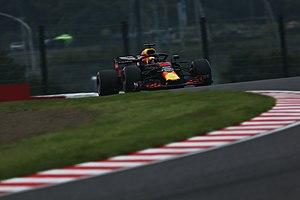
Daniel Joseph Ricciardo, né le 1ᵉʳ juillet 1989 à Perth en Australie-Occidentale, est un pilote automobile australien. Il a couru de 2014 à 2018 dans l'écurie autrichienne Red Bull Racing, pour laquelle il a obtenu sept victoires, trois pole positions, treize meilleurs tours en course et 29 podiums, puis il s'engage avec Renault à partir de la saison 2019.
Le Grand Prix automobile du Japon 2018 disputé le 7 octobre 2018 sur le circuit de Suzuka, est la 993ᵉ épreuve du championnat du monde de Formule 1 courue depuis 1950. Il s'agit de la 34ᵉ édition du Grand Prix du Japon comptant pour le championnat du monde de Formule 1, la trentième disputée à Suzuka et la dix-septième manche du championnat 2018.
Le championnat du monde de Formule 1 2018 est la 69ᵉ édition du championnat du monde de Formule 1. Il comporte vingt-et-une courses, avec les retours au calendrier des Grands Prix de France et d'Allemagne et démarre le 25 mars en Australie, pour s'achever le 25 novembre à Abou Dabi. Il marque une évolution inédite pour l'esthétique des Formule 1 et pour la sécurité des pilotes : la présence du Halo, une structure de protection frontale du cockpit des monoplaces conçue pour protéger la tête des pilotes d'un choc avec un objet en mouvement. Le championnat des pilotes est remporté par Lewis Hamilton le 28 octobre à l'arrivée du Grand Prix du Mexique, dix-neuvième des vingt-et-une manches du championnat et celui des constructeurs par Mercedes Grand Prix pour la cinquième fois consécutive à l'arrivée de la course suivante au Brésil le 11 novembre.